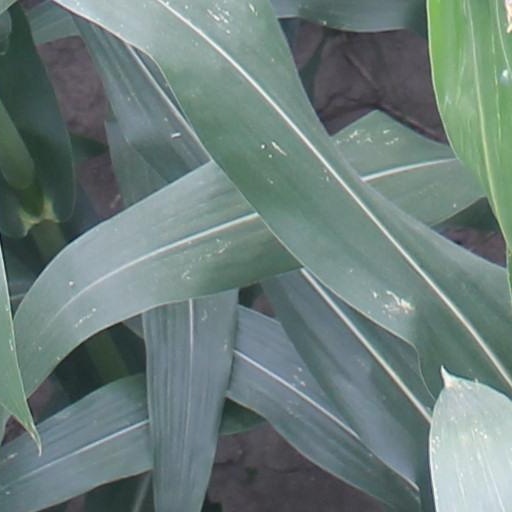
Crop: maize; corn